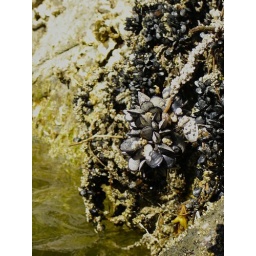
Several hundred mussels have attached themselves to this tree that has fallen into the water in the intertidal zone